Anarchism in China

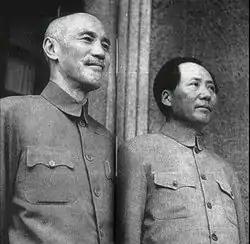
The leaders of the Second United Front, Chiang Kai-shek (KMT) and Mao Zedong (CCP).

Following the suppression of the anarchist movement and the capitulation of the left-wing nationalists in the Kuomintang, the Chinese Communist Party became the "de facto" leader of the left-wing opposition to the Nationalist government of Chiang Kai-shek. The Communists themselves had been driven underground and forced to flee to the countryside by nationalist persecution, leading them to begin building a base among the rural peasantry.